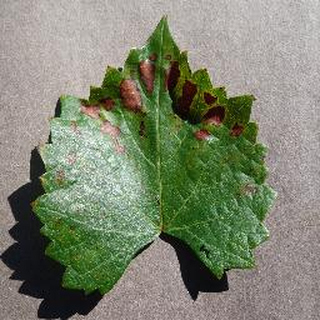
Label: grape_esca_black_measles